Railway operations, American Expeditionary Forces

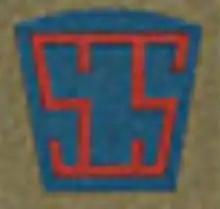
SOS shoulder insignia

Railway operations were originally established by the United States Army to provide support to France and Great Britain after the United States entered World War I. The Army organized and deployed different types of railway regiments and battalions. As operations progressed, the railway units were used to support the American Expeditionary Forces as well. U.S. rail regiments moved both troops and supplies for the AEF and for the allies from the seaports to the front.